Druze

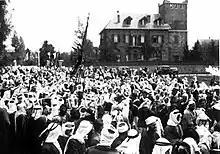
Druze warriors preparing to go to battle with Sultan Pasha al-Atrash in 1925

The conquest of Syria by the Muslim Arabs in the middle of the seventh century introduced into the land two political factions later called the Qaysites and the Yemenites. The Qaysite party represented the Bedouin Arabs who were regarded as inferior by the Yemenites who were earlier and more cultured emigrants into Syria from southern Arabia. Druze and Christians grouped in political, rather than religious, parties; the party lines in Lebanon obliterated ethnic and religious lines and the people grouped themselves into one or the other of these two parties regardless of their religious affiliations. The sanguinary feuds between these two factions depleted, in course of time, the manhood of the Lebanon and ended in the decisive battle of Ain Dara in 1711, which resulted in the utter defeat of the Yemenite party. Many Yemenite Druze thereupon migrated to the Hauran region, laying the foundation of Druze power there.